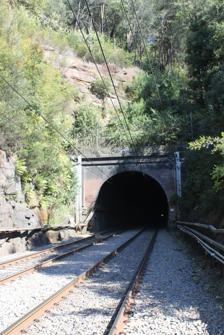
Building: Woy Woy Tunnel
Country: Australia
Year built: 1887
Railway tunnel in New South Wales, Australia Woy Woy Tunnel Northern portal of the tunnel Overview Official name Woy Woy Railway Tunnel Location Woy Woy , New South Wales , Australia Coordinates 33°29′27″S 151°16′56″E / 33.490946°S 151.282199°E / -33.490946; 151.282199 Start 1 March 1884 ( 1884-03-01 ) Operation Opened 16 January 1888 ( 1888-01-16 ) Owner Transport Asset Holding Entity Operator NSW TrainLink Technical Design engineer George Blunt Line length 1 mile 4 chains (1.69 km) No. of tracks 2 Track gauge 4 ft 8 + 1 ⁄ 2 in ( 1,435 mm ) New South Wales Heritage Register Official name Woy Woy Railway Tunnel Criteria a., c., e., f., g. Designated 28 June 2013 Reference no. 01835 The Woy Woy railway tunnel is a heritage-listed railway tunnel located between Wondabyne and Woy Woy stations on the Main Northern railway line in New South Wales , Australia. The dual-track 1.69-kilometre (1-mile-4-ch) tunnel was opened on 16 January 1888. It was added to the New South Wales State Heritage Register on 28 June 2013. Description Woy Woy Tunnel is a 1.69-kilometre-long (1-mile-4-ch) double track railway tunnel passing beneath a sandstone ridge between Brisbane Water and Mullet Creek . The tunnel is of brick construction throughout. The tunnel was originally built for double track service and thus did not require widening when the line was duplicated in 1906. The brick portals feature a brick string course, but are otherwise plain. The tunnel is horseshoe shaped, straight and has an average 1 in 150 gradient. There is a long cutting in bedrock leading to both portals. At the time of its completion in 1888, the tunnel was the longest railway tunnel in Australia. Construction history Construction commenced on 1 March 1884. There was a breaking through ceremony on 17 July 1886; and the official opening was held on 16 January 1888. During construction the tunnel entrance had a crimson streamer stretched across it with the Latin phrase Labor omnia vincit , meaning, Hard work conquers all . A 180-metre (600 ft) hill rises above the tunnel. Construction took place without cessation, night and day, excepting only upon Sundays; and approximately 300 men were employed in the excavation works; and over 91 tonnes (100 short tons) of gunpowder and 9.1 tonnes (10 short tons) of dynamite. Perforation work for the tunnel was provided by ten percussion rock-drills using compressed air obtained from a 30-kilowatt (40 hp) engine. Approximately 95,200 cubic metres (124,500 cu yd) of rock were excavated and approximately 10,000,000 bricks were laid, supplied by Gore Hill Brickworks. A local shipbuilder and shipowner, Rock Davis , was given the task of transporting, over the water, the bricks for the tunnel lining. No less than 10,000 cement casks were used. 1 Flooding of the area occurred in 1887, resulting in an inspection of the site by Henry Deane , The Herald reported: 15 November 1887, Mr. H. Deane, inspecting engineer of the Railway Department, returned to Sydney from an inspection of the Woy Woy tunnel. It was revealed that a creek which passes over a portion of the tunnel was swollen by an unusually heavy rainfall. The water forced its way through the creek bed, around a portion of the tunnel lining and found an outlet through the weep-holes of the masonry work. No damage was done to the tunnel. To prevent the possibility of any future problems arising, it was proposed to temporarily channel the creek over the tunnel using flumes , whilst constructing a permanent solution. Creek diversion above southern portal of Woy Woy tunnel Homebush-Waratah line The construction of the Homebush-Waratah line was broken up into sections: Hornsby - Hawkesbury , 15 mi (24 km) opened 7 April 1887; Hawkesbury River Railway Bridge -Mullet Creek, 5 mi (8 km), opened 1 May 1889; Mullet Creek- Gosford , 10 mi (16 km), opened 16 January 1888; Gosford- Waratah , 50 mi (80 km), opened 15 August 1887. Between April 1887 and May 1889, the Woy Woy Tunnel's major benefit of significantly reduced travel times were not able to be fully appreciated by passengers until the completion of the Hawkesbury-Mullet Creek section of track which involved the construction of the first Hawkesbury River railway bridge . Prior to the opening of the Hawkesbury-Mullet Creek section, which was dictated by the opening of the Hawkesbury River bridge, passengers disembarked from either Hawkesbury River , from the south, and Mullet Creek (closed 11 September 1897), from the north. Mullet Creek was located 400 metres (1,300 ft) north of the current Wondabyne station and 1.5 kilometres (0.93 mi) from the western entrance to the Tunnel. Passengers were required to catch a ferry between Hawkesbury River and Mullet Creek that met with trains at both terminus. Gauge and loading gauge The line was built with 4 ft 8 + 1 ⁄ 2 in (1.435 m) tracks and a loading gauge that accommodated 8-foot-4-inch-wide (2.54 m) carriages on double track with 11-foot (3.4 m) centres. In 1910, a new nation standard loading gauge was adopted for all mainland states, which was applied to all new works. In the 1920s, in the Sydney electrified area, the wider standard allowed for 3+2 seating in lieu of 2+2 seating. Problems started to arise when in 1960 when the line though Woy Woy was electrified using so-called narrow stock. More problems arose in the 1972 with the introduction of double deck carriages , which required the removal of brickwork in the top corners of the circular tunnel profile with the roadbed lowered. In the 1990s so-called medium width stock of 3 metres (9.8 ft), such as the Tangara trains, were allowed through Woy Woy Tunnel. Original planned tunnel location The following extract is from the New South Wales Legislative Assembly, 1 December 1881, Answers to Questions, as reported by The Sydney Morning Herald , in relation to connecting the Great Southern and Northern Lines via the construction of the Homebush-Waratah Line: ...From this point the line takes a north-easterly direction towards Flat Rock Point, crosses the channel between the southern mainland and Long Island; thence across the Hawkesbury River to Dangar Island (37 miles [60 km] from Redfern); and thence across the main channel of the river to a tunnel through the cliffs on the northern bank to Patonga Creek; thence by a tunnel through the high land between that creek and Woy Woy Creek, thence across that creek and skirting the western shore of Brisbane Water, across Narrara Creek through to the village of Gosford (49 miles [79 km])... This original route and Tunnel location was not adopted. Heritage listing The Woy Woy Railway Tunnel has historic significance, as at the time of its construction it was the longest tunnel in Australia and was recognised as one of two major engineering feats on the Short North line, the other being the Hawkesbury River Rail Bridge. The tunnel has associations with the linking of Sydney and Newcastle by rail and remains an essential component of this stretch of line. The tunnel has aesthetic significance as it provides a powerful aesthetic break in the rail journey between Sydney and the Central Coast separating the rugged beauty along Mullet Creek from the flat urban sprawl of Woy Woy and Gosford. Along with other tunnels on the Short North line it adds to the aesthetic significance of the line as a whole with its man made engineering elements contrasting with the natural surrounds of the Hawkesbury River region, demonstrating the skills and technology available at the time of construction and a high degree of engineering achievement in building a railway line in difficult terrain. Woy Woy Tunnel was listed on the New South Wales State Heritage Register on 28 June 2013 having satisfied the following criteria. The place is important in demonstrating the course, or pattern, of cultural or natural history in New South Wales. Woy Woy Railway Tunnel has historic significance as at the time of its construction it was the longest tunnel in Australia and was recognised as one of two major engineering feats on the Short North Line, the other being the Hawkesbury River Rail Bridge. The tunnel has associations with the linking of Sydney and Newcastle by rail and remains an essential component of this stretch of line. The place is important in demonstrating aesthetic characteristics and/or a high degree of creative or technical achievement in New South Wales. Along with other tunnels on the Short North line it adds to the aesthetic significance of the line as a whole with its man made engineering elements contrasting with the natural surrounds of the Hawkesbury River region. The tunnels add to the experience of travelling on the Sydney to Newcastle line. The tunnel has technical significance. It demonstrates the skills and technology available at the time of construction and it forms part of a set of tunnels and bridges on the Short North line that demonstrate a high degree of engineering achievement in building a railway line in difficult terrain. At the time of its construction it was the longest railway tunnel in Australia. It is currently the longest railway tunnel in NSW (excluding the Sydney City Circle underground network). The place has potential to yield information that will contribute to an understanding of the cultural or natural history of New South Wales. The tunnel itself has minimal archaeological research potential. However, the navvy camp near the Mullet Creek portal has considerable potential to inform our understanding of the working lives of railway construction workers. Archaeological remains of railway workers camps on the scale likely to remain at the Woy Woy tunnel are rare in NSW. The place possesses uncommon, rare or endangered aspects of the cultural or natural history of New South Wales. The tunnel is not rare. There are numerous other examples of this construction in the State and on the Short North line, including Tickhole Tunnel and the tunnels in the vicinity of the Hawkesbury River Rail Bridge. It is however, the longest tunnel outside the Sydney underground network, which makes it distinctive. The place is important in demonstrating the principal characteristics of a class of cultural or natural places/environments in New South Wales. The tunnel is a good example of its type and is representative of double track railway tunnels within the NSW rail network. It is the oldest tunnel still in use in NSW and the longest tunnel outside the Sydney underground rail network. Tragedies Date Fatalities Comments Notes 19 January 1917 One A fettler was killed and another severely injured in the Woy Woy tunnel by a goods train. Prior to the tragedy the train had a minor accident inside the tunnel about 100 yards from the Woy Woy end. In order to get it out, the train had to be uncoupled in the middle and the engine proceeded to Woy Woy with the first half of the train. As the engine with the first half of the train went pass 3 fettlers and a ganger working just inside the tunnel on the down rails (those leading to Gosford) they merely regarded it as a complete train. When the engine returned from Woy Woy for the second half of trucks it ran back on the same line. The workers hearing the engine approach, travelling tender foremost showing no light, mistakenly thought they were stepping out of the way of a train heading in the opposite direction. Mr Julius Christiansen, of Woy Woy, was hurled forcibly against the wall of the tunnel and died almost instantly of head injuries. Mr James McKay, also of Woy Woy, was knocked down by Mr Christiansen's flight, and received slight injuries to the leg. The other fettler and the ganger escaped uninjured. 24 November 1917 One Darcy Bell (aged 29) was killed in the Woy Woy tunnel by the 2 p.m. passenger train from Sydney . Bell, a returned soldier, was employed by the Railway Commissioners as a guard at the southern mouth of the tunnel. He was proceeding to his work when the accident occurred. 12 September 1921 One At the inquiry held by the District Coroner, Mr W. E. Kirkness, regarding the death of Cecil T. Pike (aged 22), a railway shunter at Clyde, who was knocked down and killed by a passenger train in the Woy Woy tunnel shortly after 10 pm. The deceased was spending the weekend fishing at Wondabyne and was in Woy Woy earlier in the evening. He returned to Wondabyne with another railway employee on a tricycle, but afterwards walked back along the line to look for a coat which had been dropped. His body was found about 80 chains from the Woy Woy end of the tunnel. A verdict of accidental death was returned. The coroner remarked that there was no evidence of any negligence on the part of the train officials. 21 September 1931 One A Hawkesbury College student fell from a train In Woy Woy tunnel, his thigh being broken and one of his legs severed. 22 August 1940 Three Three men were killed and four others injured by a goods train in the Woy Woy Tunnel shortly before 1 pm. The seven men were employees of the Railway Department who were, along with another 50 men in 3 gangs, working in the tunnel on draining and concreting the lines. Two trains passed through the tunnel going in both directions, the men were warned of their approach by the watchman. The trains left dense smoke in the tunnel which has electric lights along the walls. Visibility in the tunnel was poor due to the train engines’ smoke. A few minutes later a goods train travelling from Enfield to Broadmeadow entered from the Hawkesbury end, the seven men were not aware that this train was approaching and it was on them before they could jump to safety. The driver of the goods train did not see the men, a man's cap was found on the front of the engine at Woy Woy Station. Those killed were: Michael Shelley (aged 47), married of Punchbowl suffered decapitation and a severed leg; John Dillon (aged 37), married of South Woy Woy suffered a broken neck, Lynton Munce (aged 44) of Paddington suffered decapitation and Andrew Jack Blackie (aged 41), married of West Wallsend. The injured were: William Whitten (aged 31) of Cardiff who suffered a fractured skull, severe abrasions and lacerations all over his body; Andrew J Blackie (aged 41) of West Wallsend who suffered a fractured skull and internal injuries; Reginald Mason (aged 28) of Adamstown who suffered a fractured skull and ribs and Angus Blakely (aged 41) of West Wallsend who suffered a fractured skull and severe lacerations. With the exception of Blackie, all were married. Andrew Jack Blackie died in Newcastle Hospital approximately 24 hours after the incident. Men engaged on railway repairs in the tunnel decided at a meeting to refrain from working in the tunnel until visibility at either end was clear. The men requested for trains to be run on one line through the tunnel during repair work. The proposal to stand by to await a clearing of the smoke would reduce the element of risk to a reasonable minimum and reduce the danger to life to a positive minimum. 19 September 1940, at the inquest yesterday into the death of four men who were killed by a goods train in the Woy Woy tunnel, the driver of the train said that his vision was blank for part of the journey through the mile-long tunnel. During the Inquest the District Coroner, Mr C. J. Staples, said that they were the victims of a system that sometimes put earnings and profits above human life. Mr Staples returned a finding of accidental death and was quoted as saying, I hope the Railway Commissioner will tighten up the efforts for greater safety for his employees. When union officials ask for safety conditions it should not be thought that they are putting one over the boss. Employers should recognise workmen's and union's fears and I believe this would result in the saving of life. You may hear that such people are agitators trying to make it harder for the Commissioner. But I hold that the men and officials concerned who advise on safe working conditions should be given serious consideration . See also New South Wales portal Railways portal List of tunnels in Australia Notes 1. ^ Circa 1886, both Australian and imported cement was packaged in wooden casks, each containing 3 bushels, about 4 to 4.25 cubic feet (about 170 kg net) depending upon the fineness of the cement. The density of cement specified in 1886 for City of Sydney use was 112 to 113 pounds per bushel. References